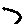
Label: 7